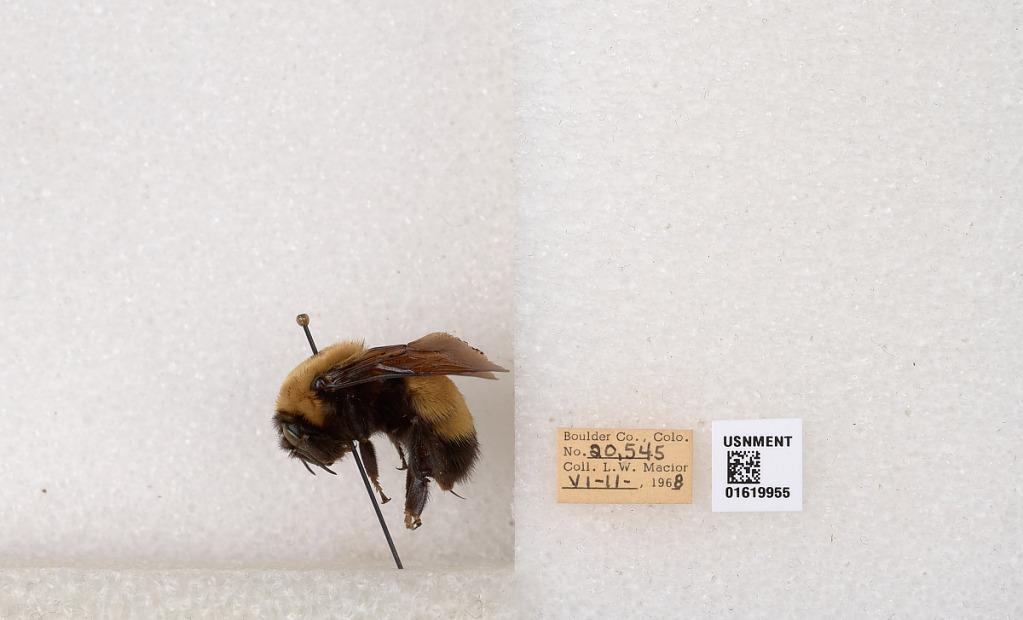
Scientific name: Bombus (Bombus) nevadensis Cresson